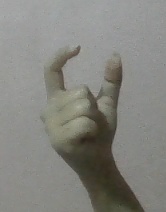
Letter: nun